May Mills

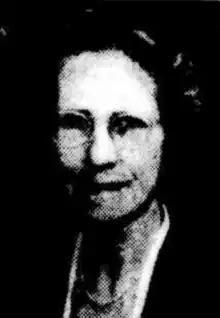
May Mills

May Mills (19 July 1890 – 26 January 1984) was a pioneering sports administrator and educator in South Australia who helped to raise the status and opportunities for women in sport.